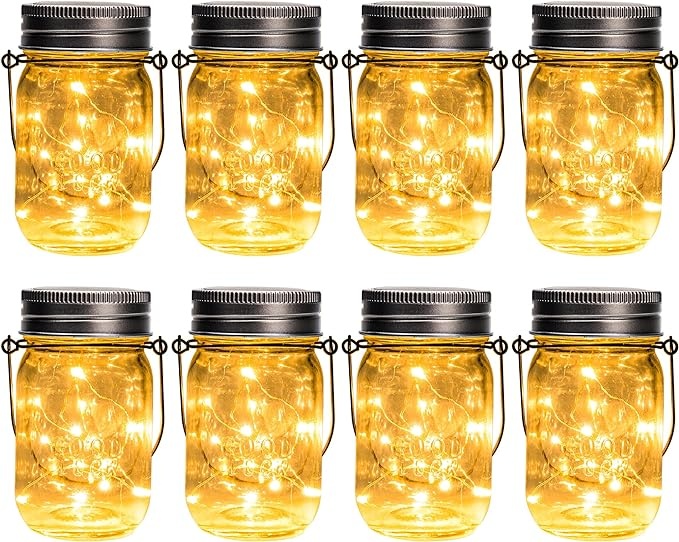
GIGALUMI Solar Mason Jar Lights, 8 Pack 30 Led String Fairy Lights Garden Lights Outdoor Waterproof Hanging Solar Lanterns for Outdoor, Garden, Patio, Lawn, Balcony Decoration
About This All-in-One Mason Jar Solar Lights: 8-Pack(8 Mason Jars&6 Lid lights&8 Hangers). Standard 16 oz regular mouth Mason Jars, dimension: 3.2" Dia. x 5.3"H, each with 30 LEDs Multiple Uses: Great gift idea. 2 ways to install these waterproof solar outdoor lights. Hang these solar light lanterns in places that can get enough sunlight during the daytime, or place these solar lanterns outdoor on the ground or patio tables as mood lamps Solar-powered Mason Jar Lid Lights: No wiring. No electricity bill. These hanging solar lights outdoor waterproof store energy from sun rays during the daytime and automatically turn on at night. Illuminate for 8-10 hours with a full charge The Best Outdoor Decorative Lights: These solar outdoor lights are combinations of glass mason jars and solar fairy light lids. Ideal for outdoor decorations, such as garden decor, patio decor, yard decor, and balcony decor. Compatible with tables, fences, walkways, lawns, and trees Weatherproof and Guarantee: Designed to withstand sunny days, rainy nights, and small snowy days. With a 90-day product warranty, if you have any questions about these solar decorative lights outdoors, please contact us, we would be more than happy to assist Overview Brand : GIGALUMI Material : ABS Lids Finish Type : Glossy Product Dimensions : 3.2"L x 3.2"W x 5.3"H Battery Description : Solar
Brand: GIGALUMI
Category: Home & Garden > Lighting > Light Ropes & Strings